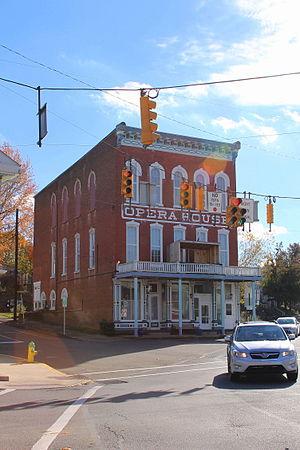
Catawissa est un borough situé dans le comté de Columbia, dans le Commonwealth de Pennsylvanie, aux États-Unis. Sa population s’élevait à 1 552 habitants lors du recensement de 2010, estimée à 1 492 habitants en 2017.